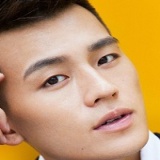
diễn viên Âu Hào